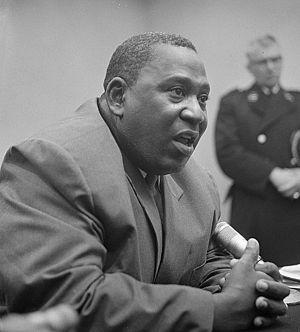
Johan Adolf Pengel, né le 20 janvier 1916 à Paramaribo et mort le 5 juin 1970, est un homme d'État surinamais et le Premier ministre du 30 juin 1963 au 5 mars 1969.